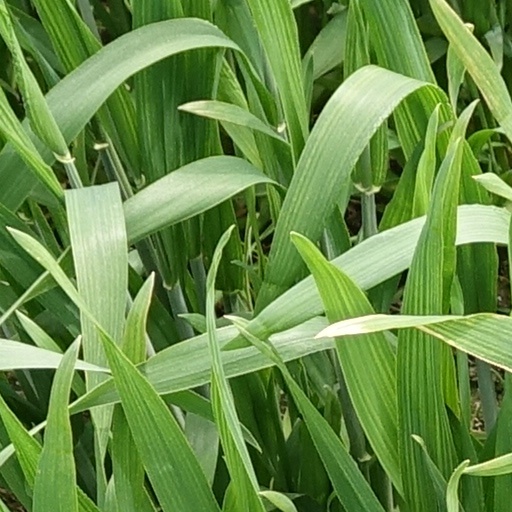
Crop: wheat